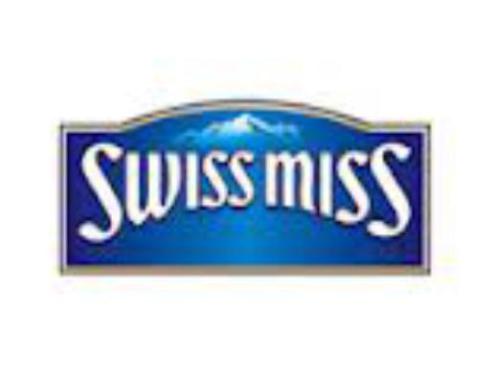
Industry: Food